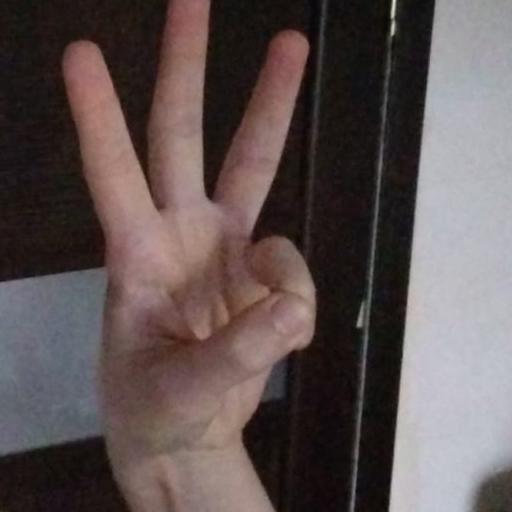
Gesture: three